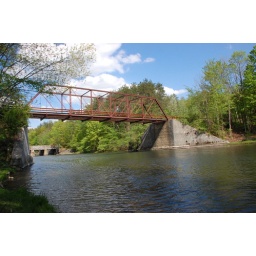
Single car bridge by Lake Delta Dam